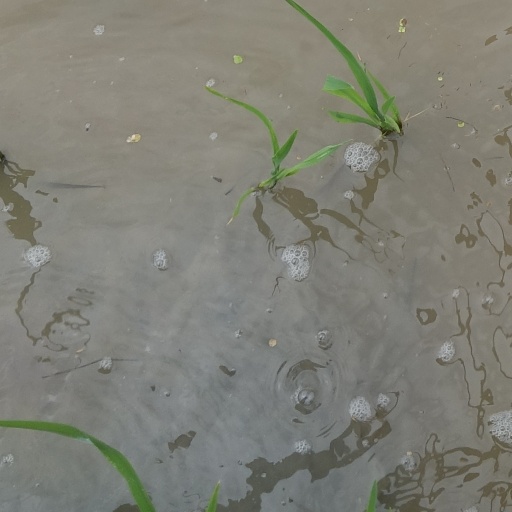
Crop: rice